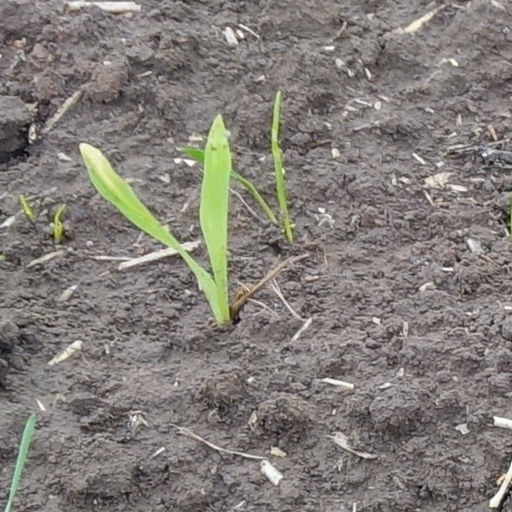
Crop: wheat